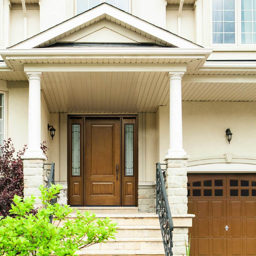
take the first step towards your new door !